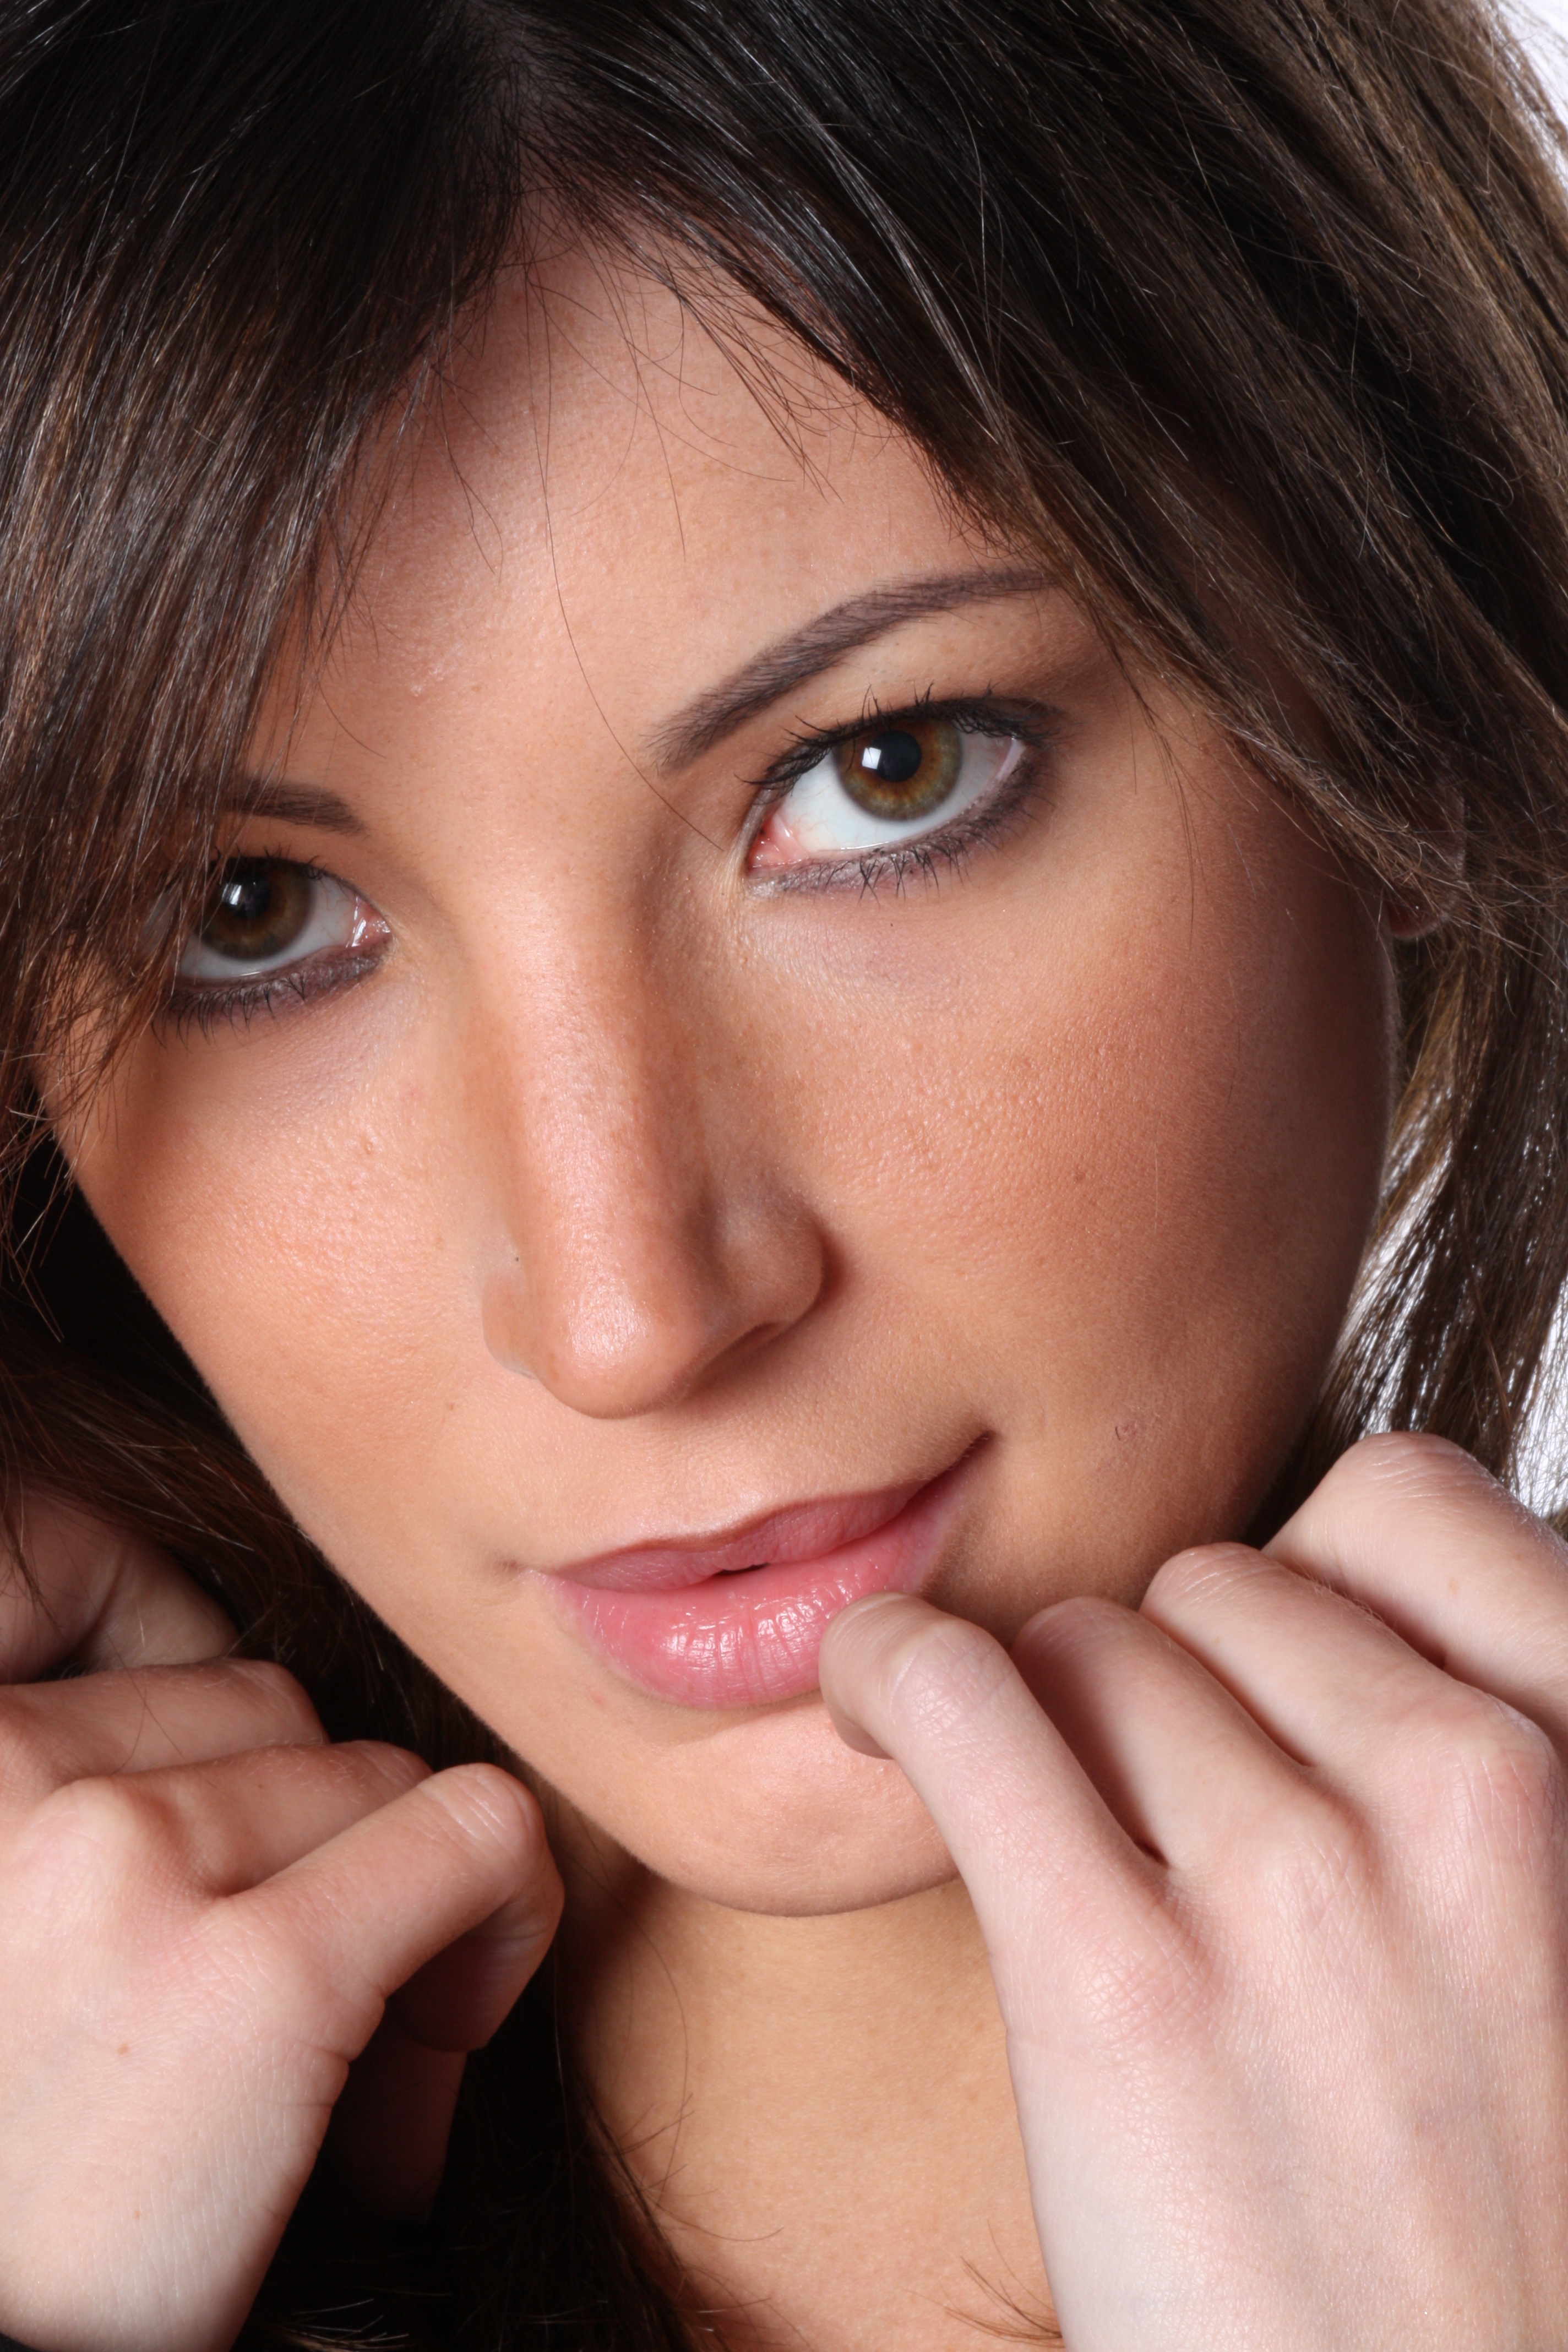
hand, person, girl, woman, hair, photography, female, leg, portrait, model, fashion, lady, facial expression, lip, hairstyle, smile, mouth, long hair, close up, human body, laying, black hair, face, nose, eyes, girls, cheek, women, eye, head, skin, beauty, elegant, blond, organ, young woman, emotion, models, charm, bella, photo shoot, brown hair, portrait photography